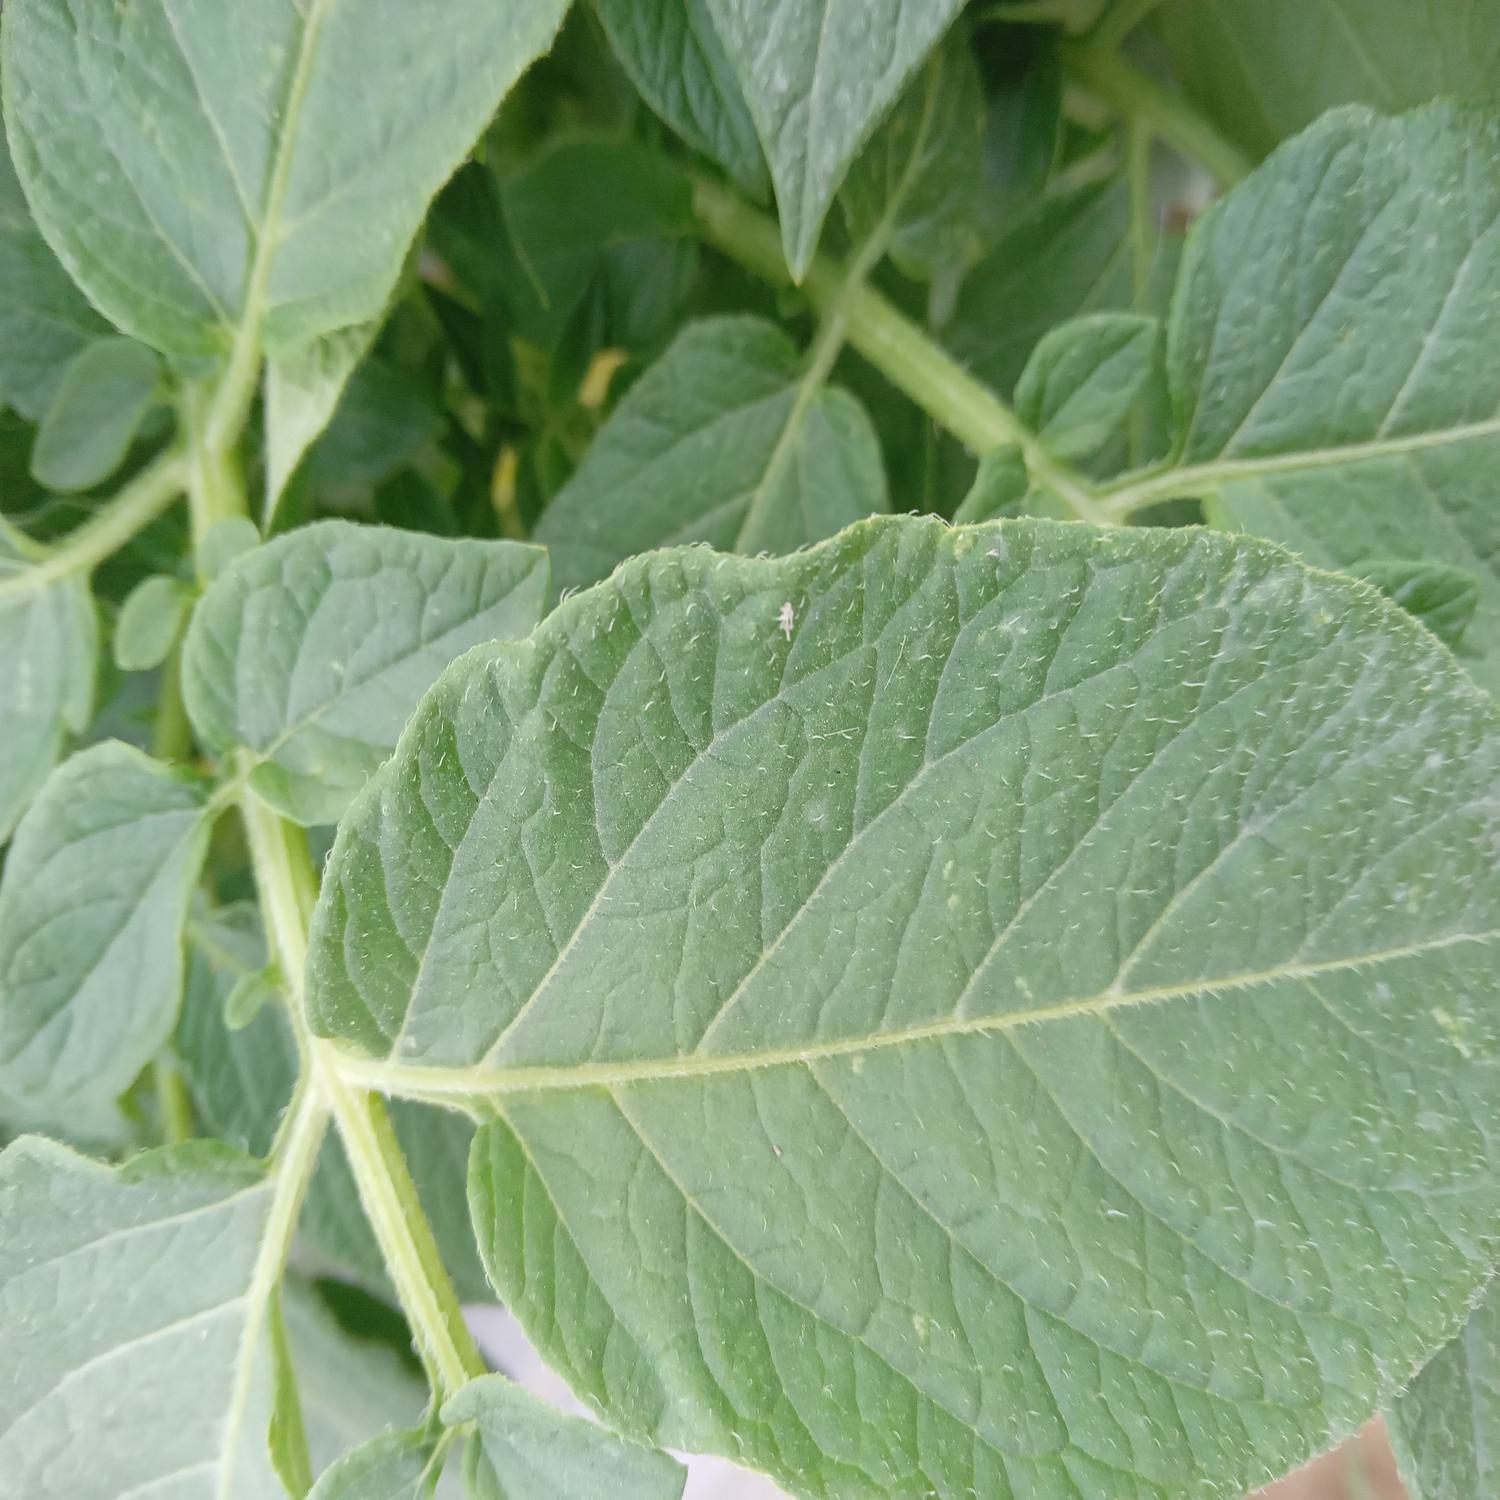
Etiqueta: Sana